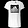
Label: T - shirt / top